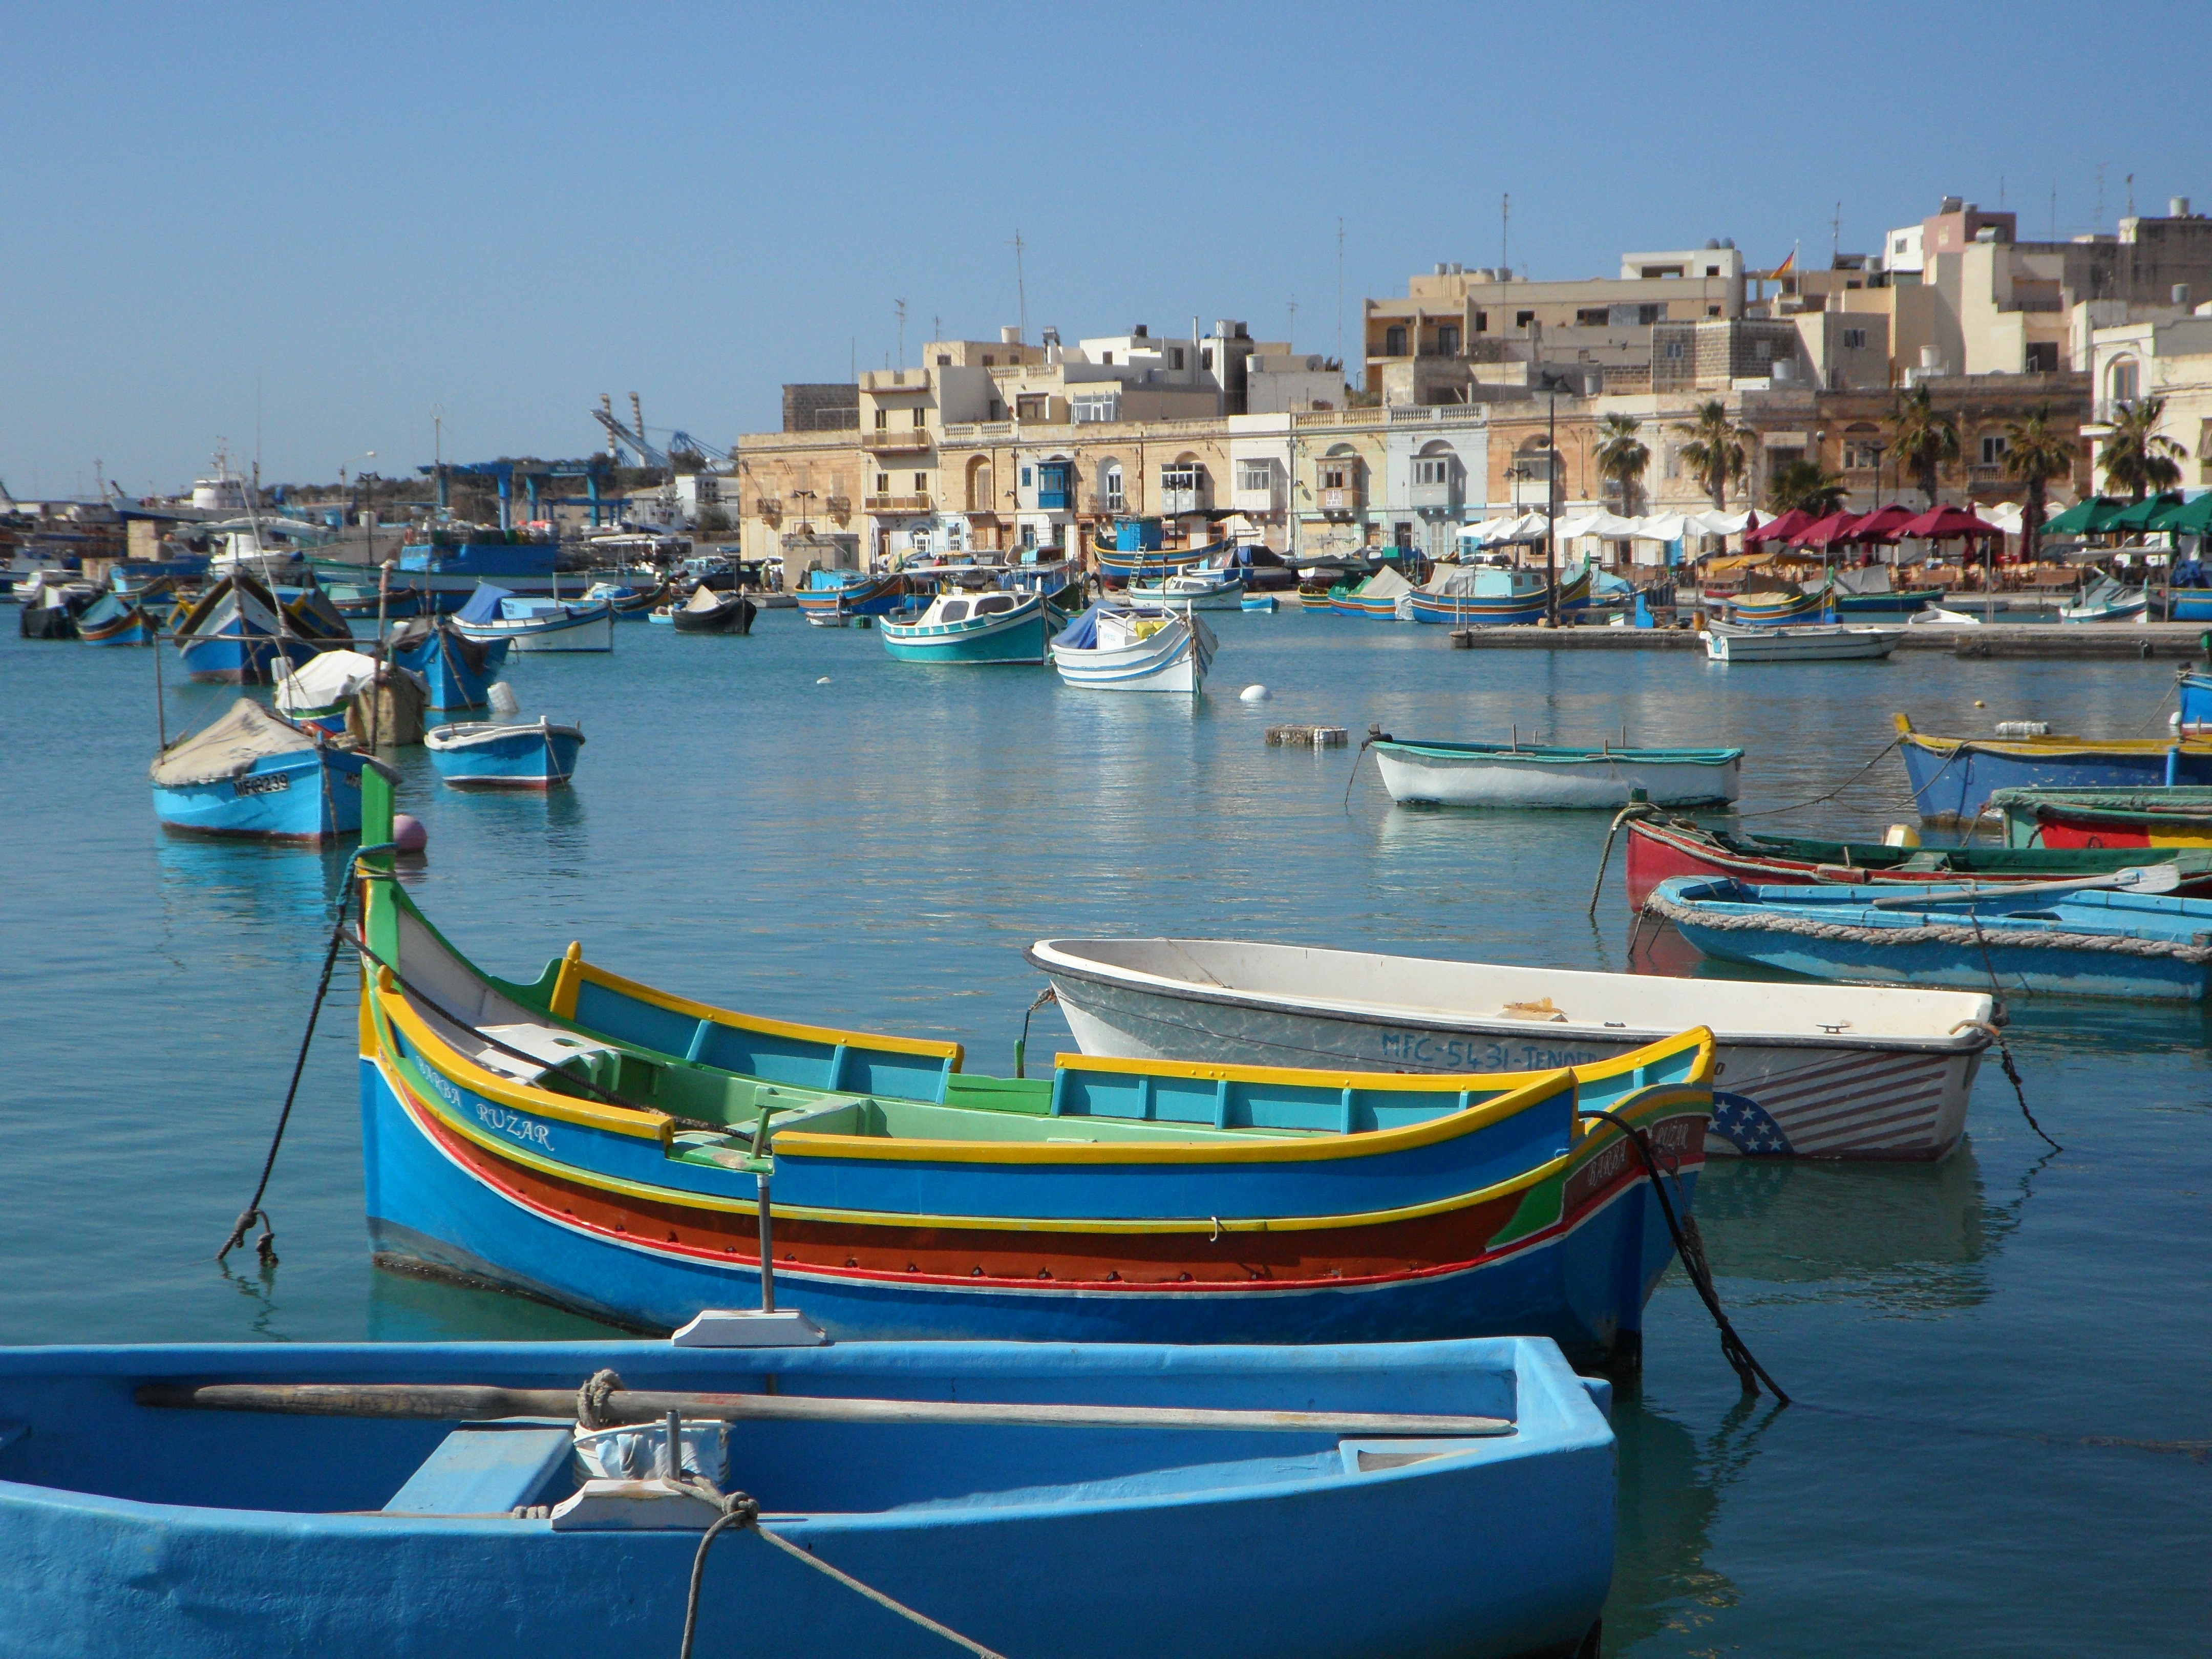
beach, sea, dock, boat, vacation, idyllic, vehicle, bay, harbor, marina, port, colorful, boating, infrastructure, boats, malta, watercraft, idyll, fishing vessel, fishing boats, fishing village, marsaxlokk, watercraft rowing